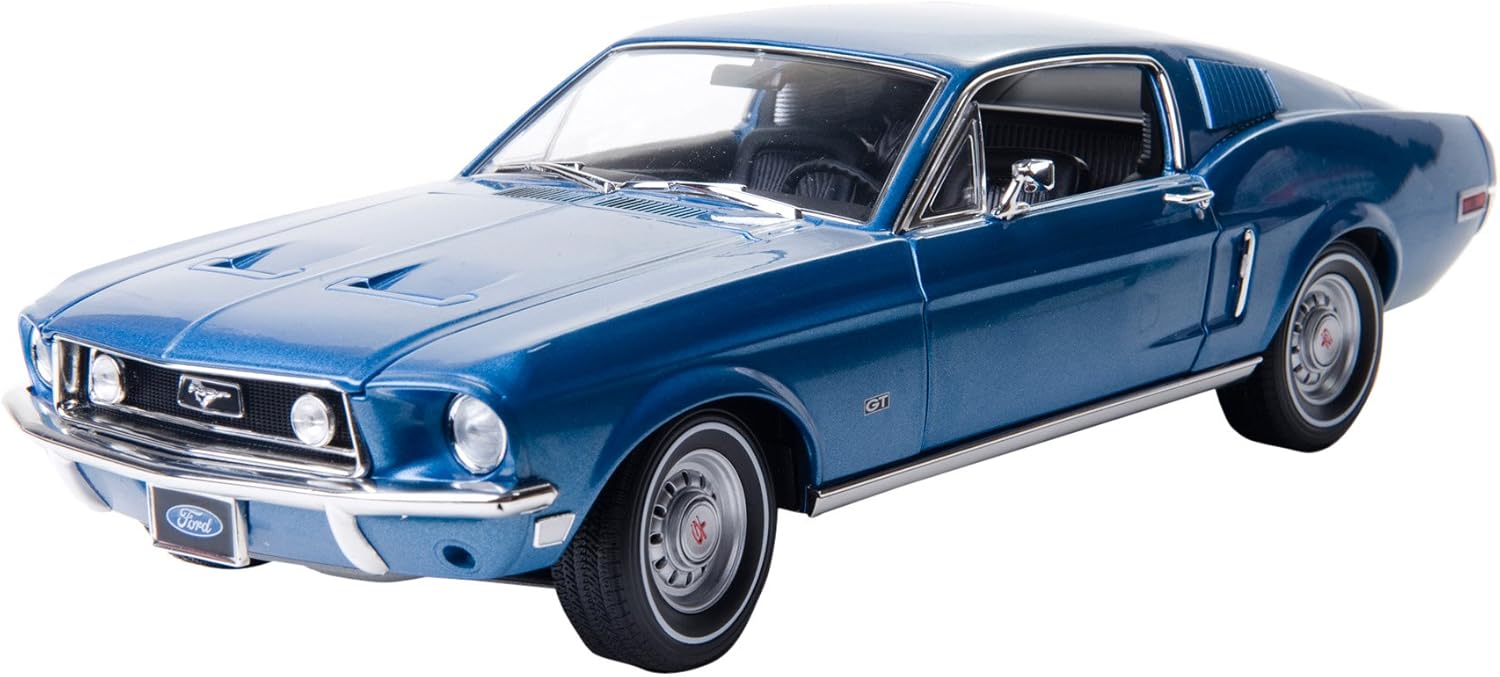
GreenLight 1:18 1968 Ford Mustang GT Fastback - Acapulco Blue With Black Interior
Category: Toys & Games
From the Manufacturer Details include: Die-cast metal body, opening doors, hood and trunk, working hood prop, detailed engine with spark plug wires, authentic factory paint job, detailed lights, carpeted interior and fabric seatbelts, sequentially numbered, and officially licensed by Ford.
Features: Die-cast metal body | Opening doors, hood and trunk | Detailed engine with spark plug wires | Sequentially numbered | Officially licensed by Ford